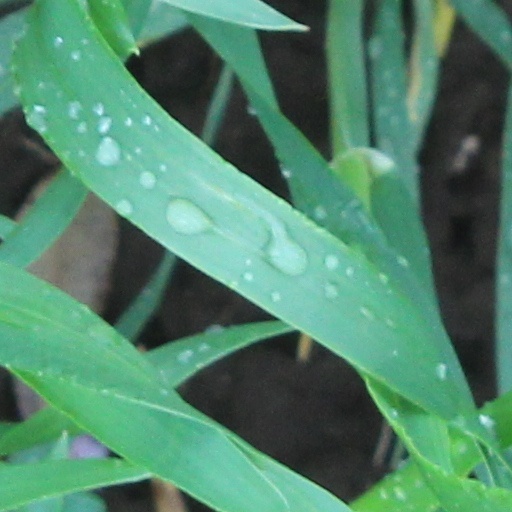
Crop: wheat